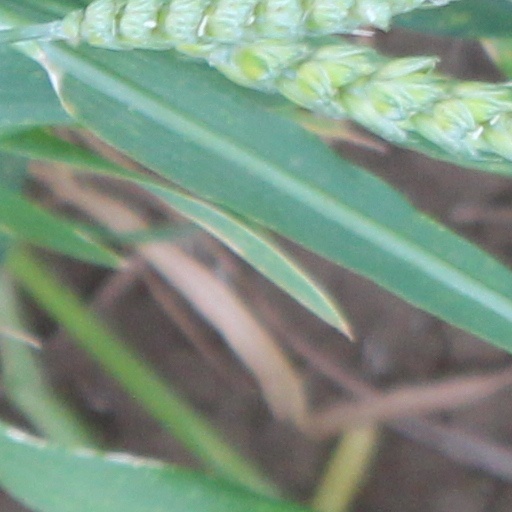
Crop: wheat